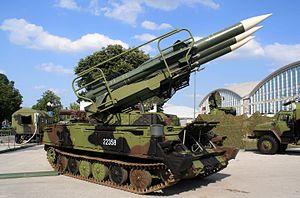
Les Forces de défense du peuple tanzanien sont les forces armées de la Tanzanie. Elles ont été créées en septembre 1964, à la suite d'une mutinerie de l'ancienne force militaire coloniale : les Tanganyika Rifles. Depuis sa création, la TPDF est une force populaire sous contrôle civil. Contrairement à certains de ses voisins, la Tanzanie n'a jamais subi de coup d'État ou de guerre civile.
La Force aérienne et défense aérienne des forces armées serbes a été créée en 1912 et dissoute en 1918 lorsque la Serbie a adhéré à la Yougoslavie. Elle a été réhabilitée en 2006.